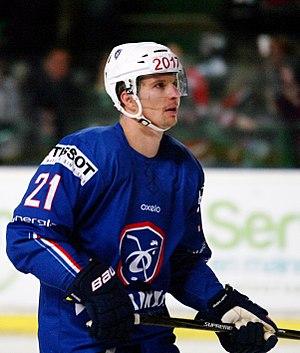
France vs. Biélorussie, 1er mai 2017